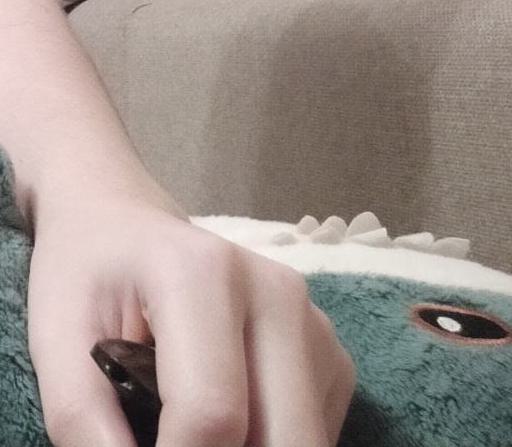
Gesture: no_gesture